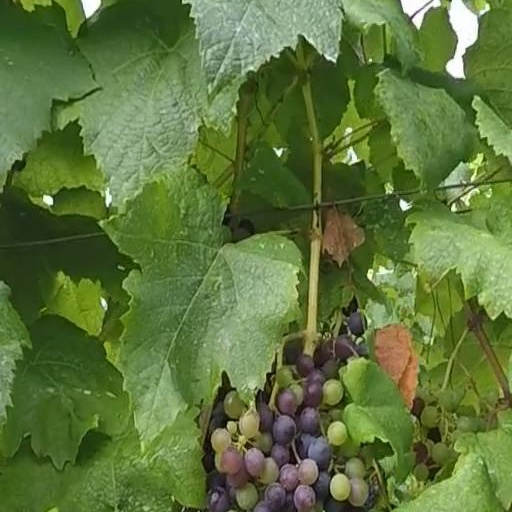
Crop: grape